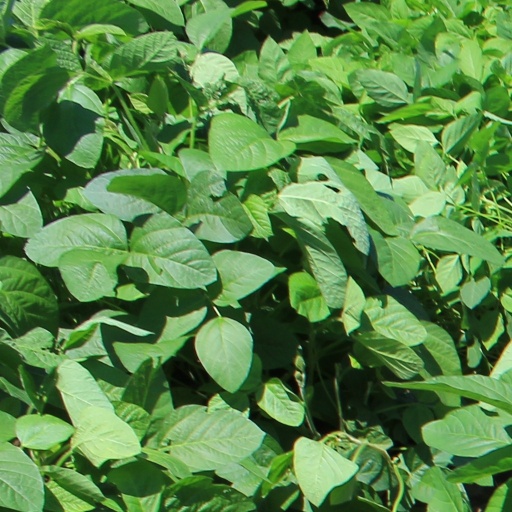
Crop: soybean